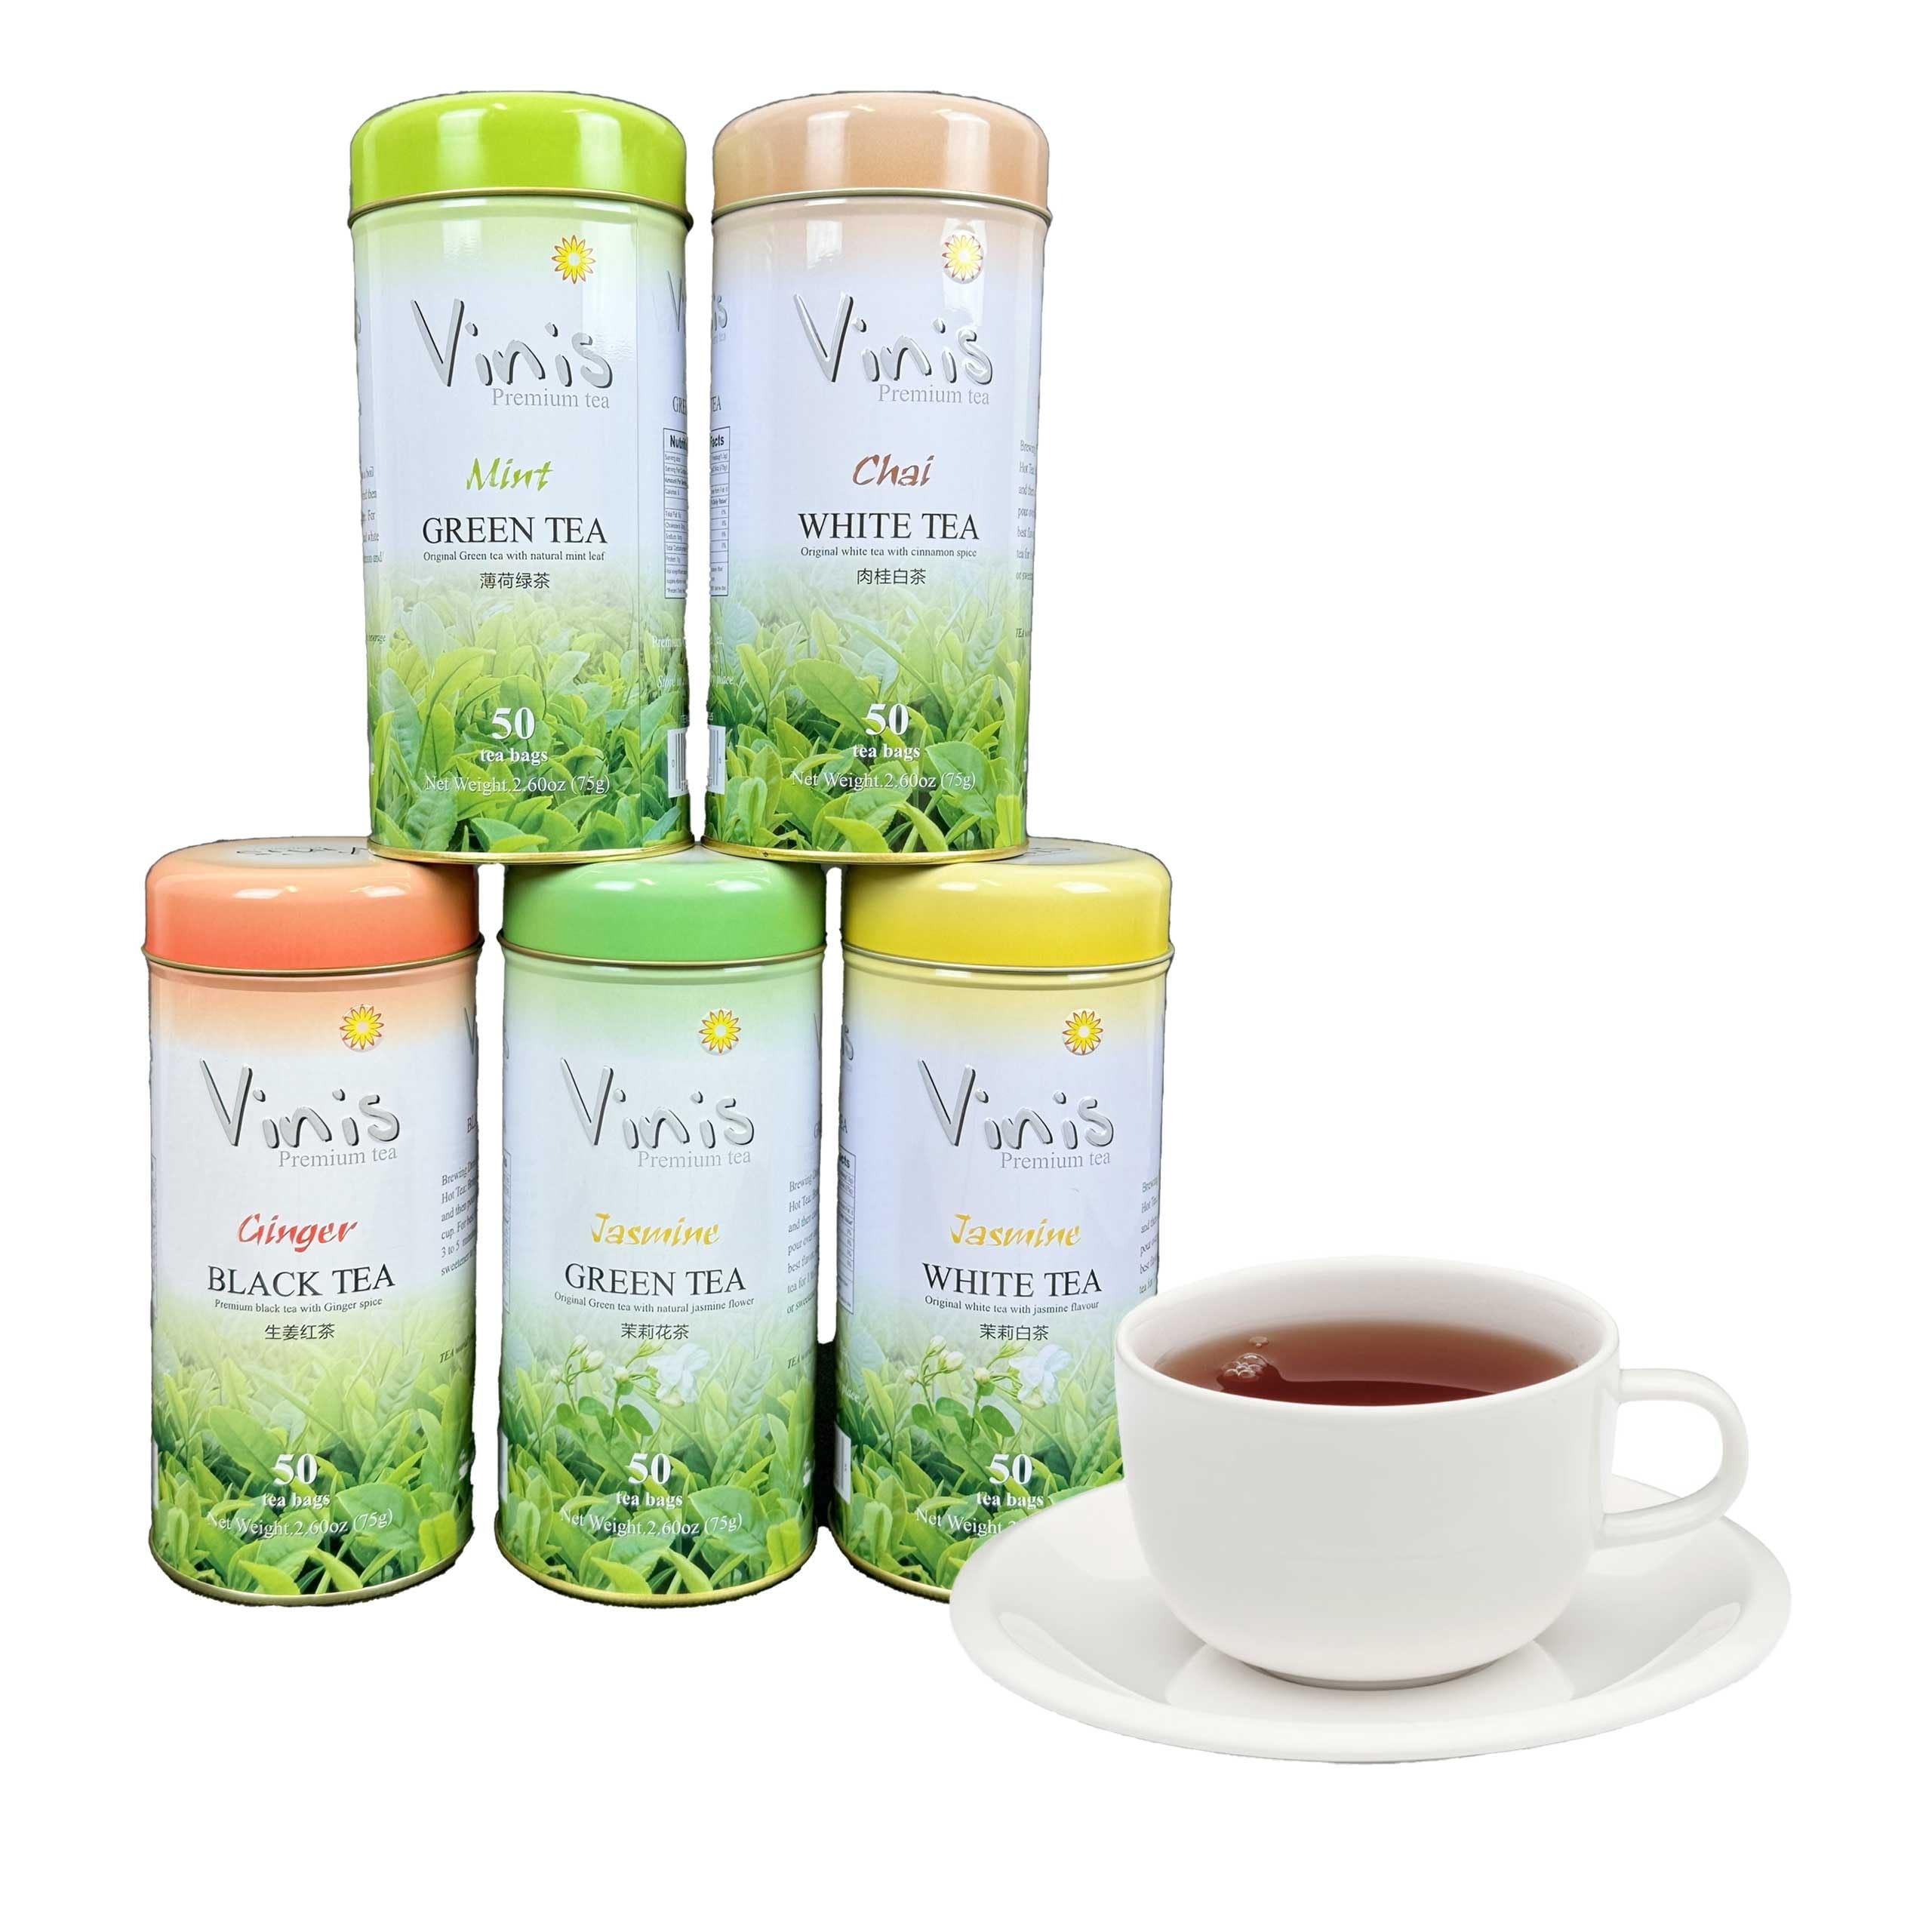
Item Name: Vinis Variety Pack Tea Bags, 50 Count (Pack of 5) (Ginger Black Tea, Jasmine Green Tea, Jasmine White Tea, Mint Green Tea, Chai White Tea) 250 Total Tea Bags
Bullet Point 1: Ginger Black Tea - A bold and spicy blend that is perfect to warm you up on a chilly day
Bullet Point 2: Jasmine Green Tea - A fragrant and refreshing tea that is rich in antioxidants
Bullet Point 3: Jasmine White Tea - A delicate and floral blend that has a subtle sweetness
Bullet Point 4: Mint Green Tea - An invigorating blend of green tea leaves with refreshing mint leaves for an extra kick
Bullet Point 5: Chai White Tea - An exotic blend of white tea leaves infused with aromatic spices for an indulgent experience.
Bullet Point 6: Tea bag has no string
Product Description: Indulge in the flavors of the world with Vinis Variety Pack Tea Bags. This pack of 250 tea bags features 5 unique flavors, each with a distinct taste, and aroma that will take you on a sensory journey. Tea bag has no strings. This variety pack is perfect for sharing or trying new flavors to find your favorite one. With Vinis Variety Pack, indulge your senses in some delicious moments any time of day!
Value: 250.0
Unit: Count

Price: 21.99